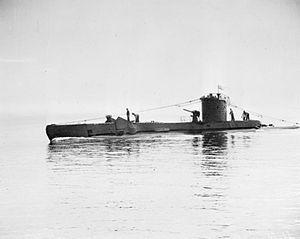
La classe U est une classe de sous-marin commandée par la Royal Navy au chantier naval Vickers-Armstrongs juste avant et au début de la Seconde Guerre mondiale. La classe U est composé de la classe Undine, composé de trois petits sous-marins et de la classe Umpire qui est composé d'un groupe, 12 sous-marins quelque peu modifiés pour améliorer la profondeur d'immersion, qui est commandé avant le début de la guerre et d'un groupe 34 unités complémentaires, commandé entre 1940 et 1941 pour répondre à l'effort de guerre.
Le Saint-Lucien est l'épave d'un cargo français naviguant sous pavillon allemand, coulé en 1943 au large de Port-Vendres.
Le HMS Unruly (P49) était un sous-marin de la classe Umpire de la Royal Navy. Il a été construit en 1941 par Vickers-Armstrongs à Barrow-in-Furness. C’est le seul navire de la Royal Navy à avoir porté ce nom.